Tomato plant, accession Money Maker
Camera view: tilt-top (135 deg); turntable rotation: 240 degrees
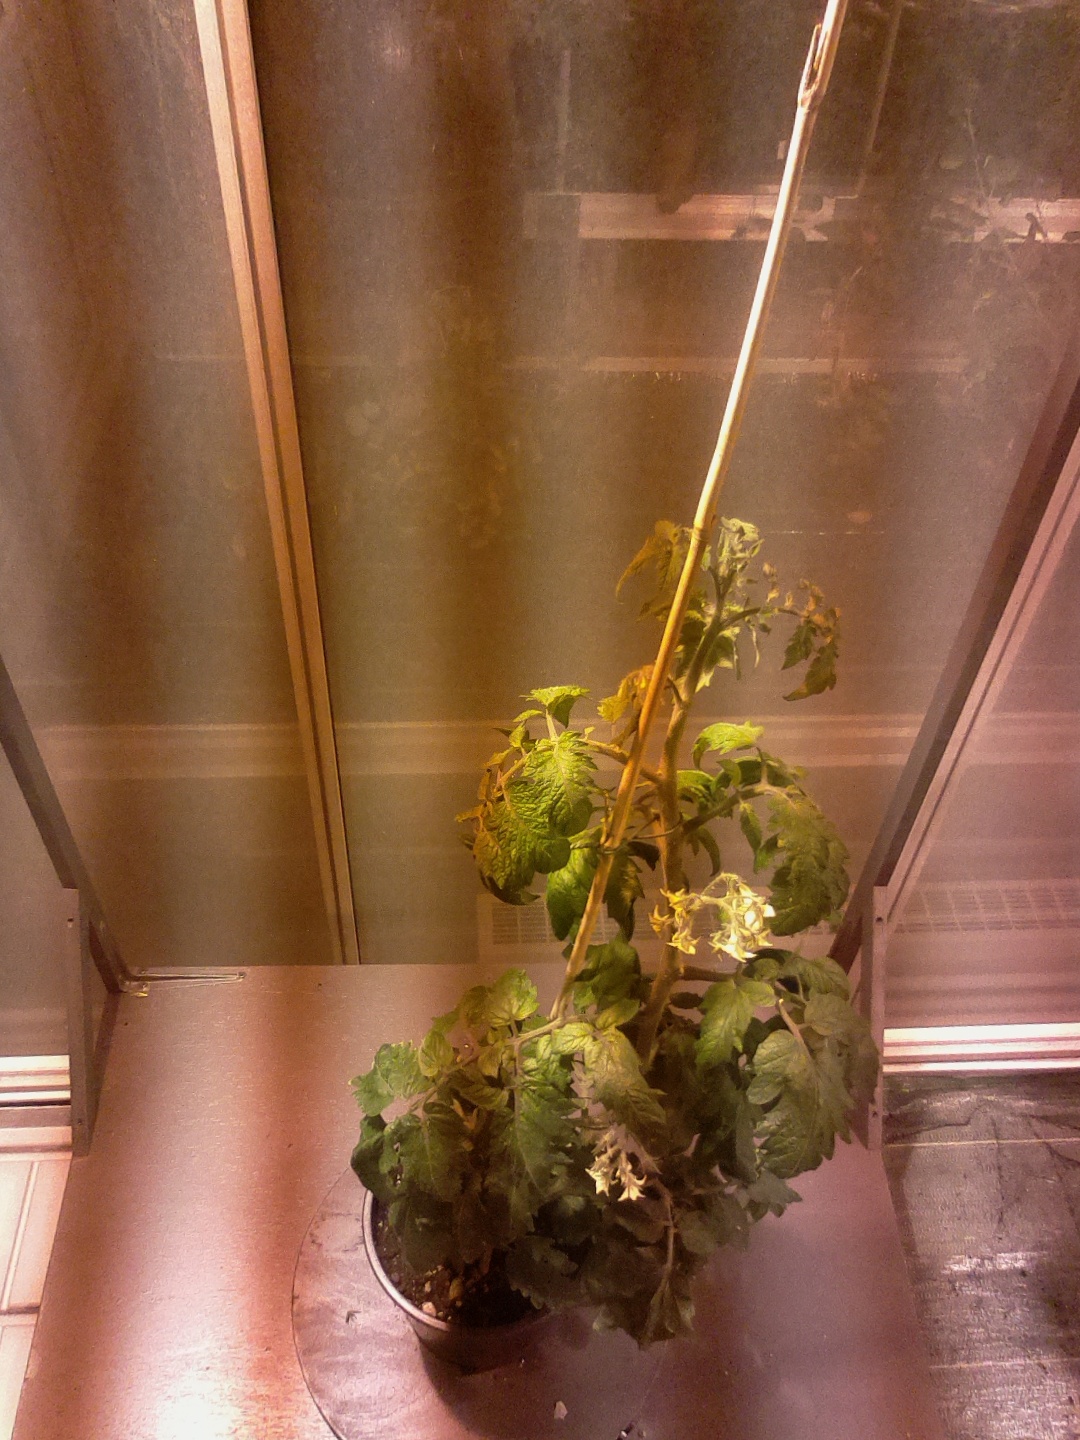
BBCH growth stage 65: Full flowering, 50%-60% of flowers open, first petals falling